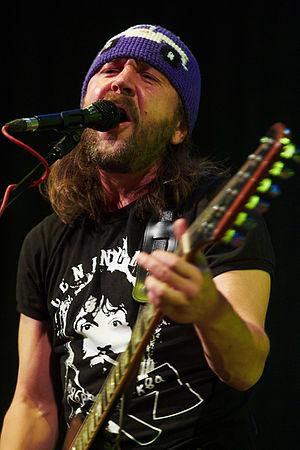
Leningrad est un groupe de ska-rock de Saint-Pétersbourg, fondé en 1997.